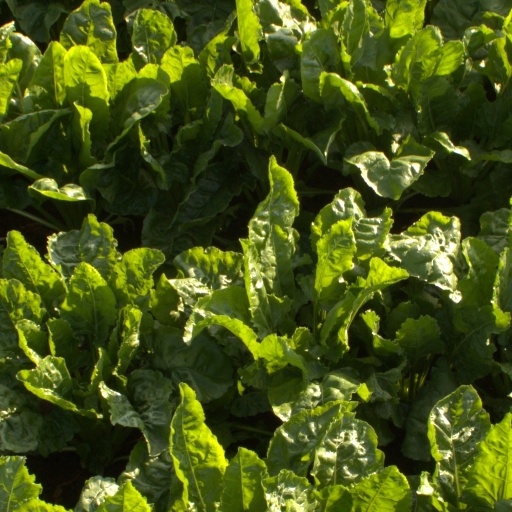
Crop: sugar beet